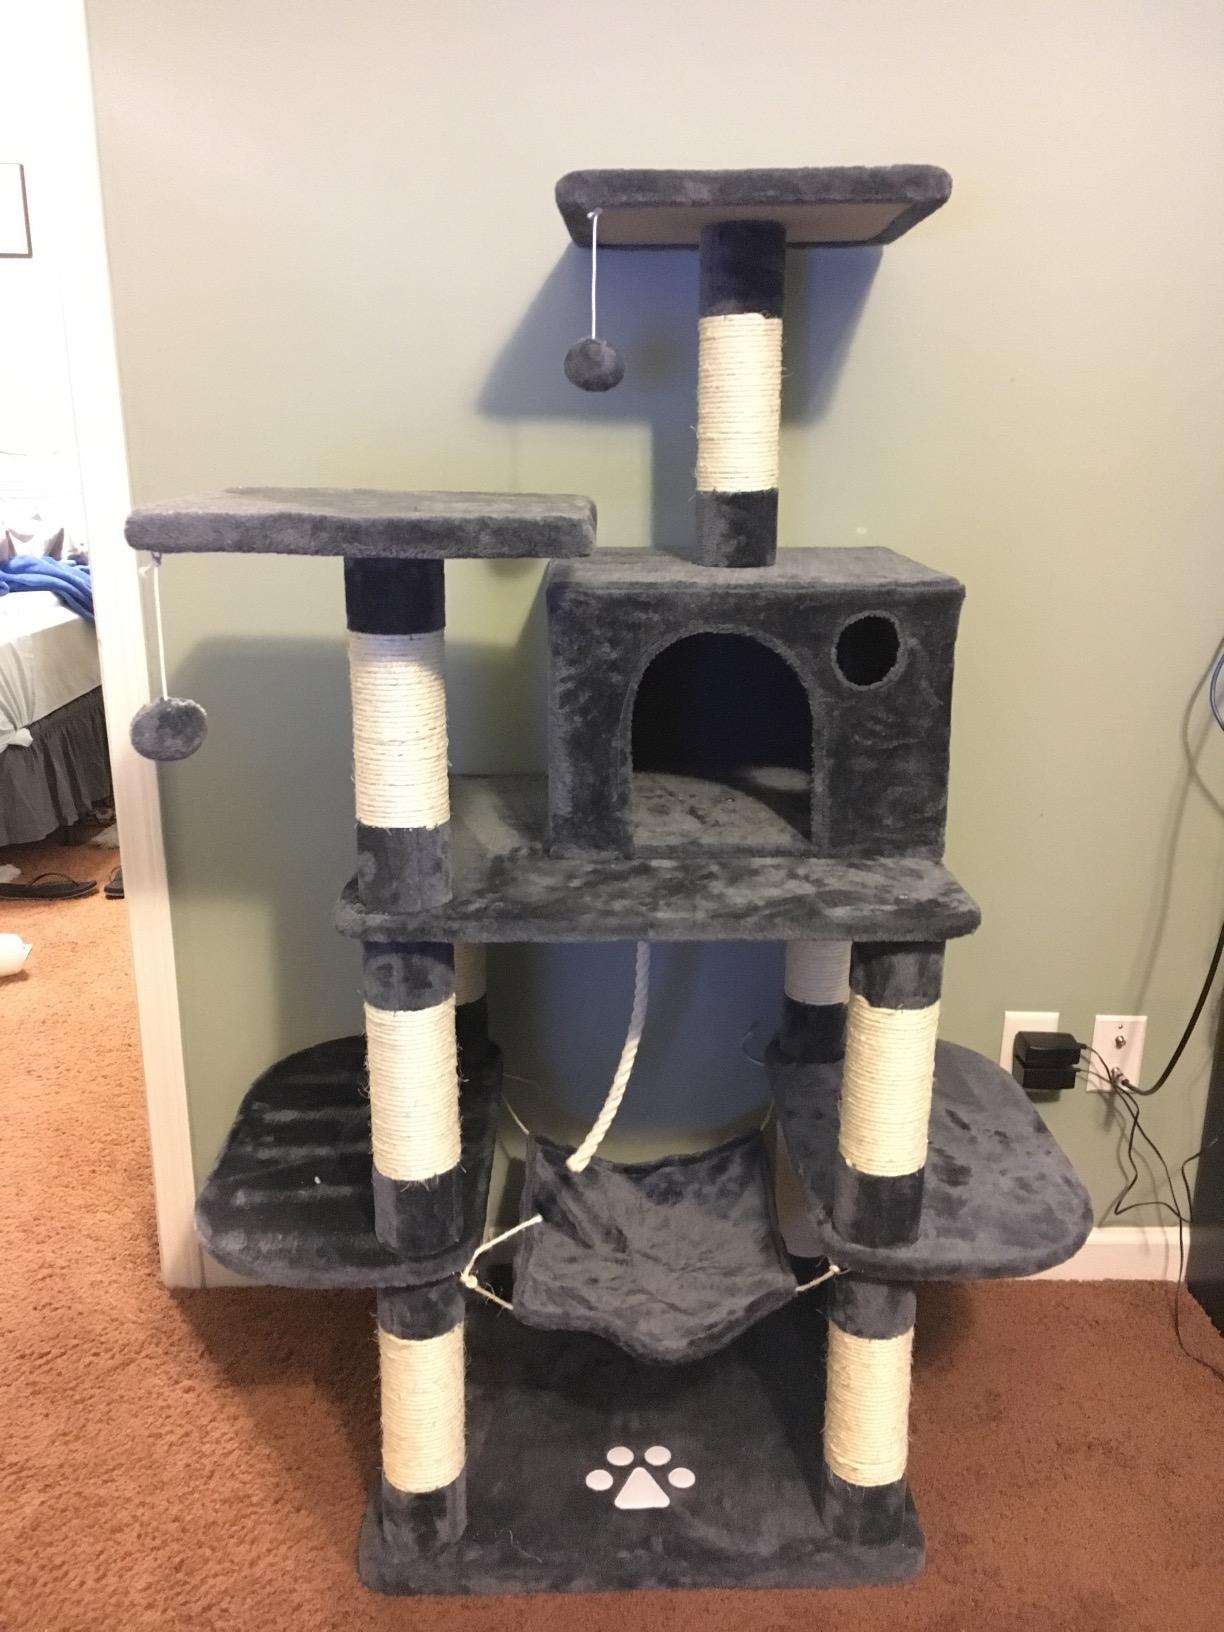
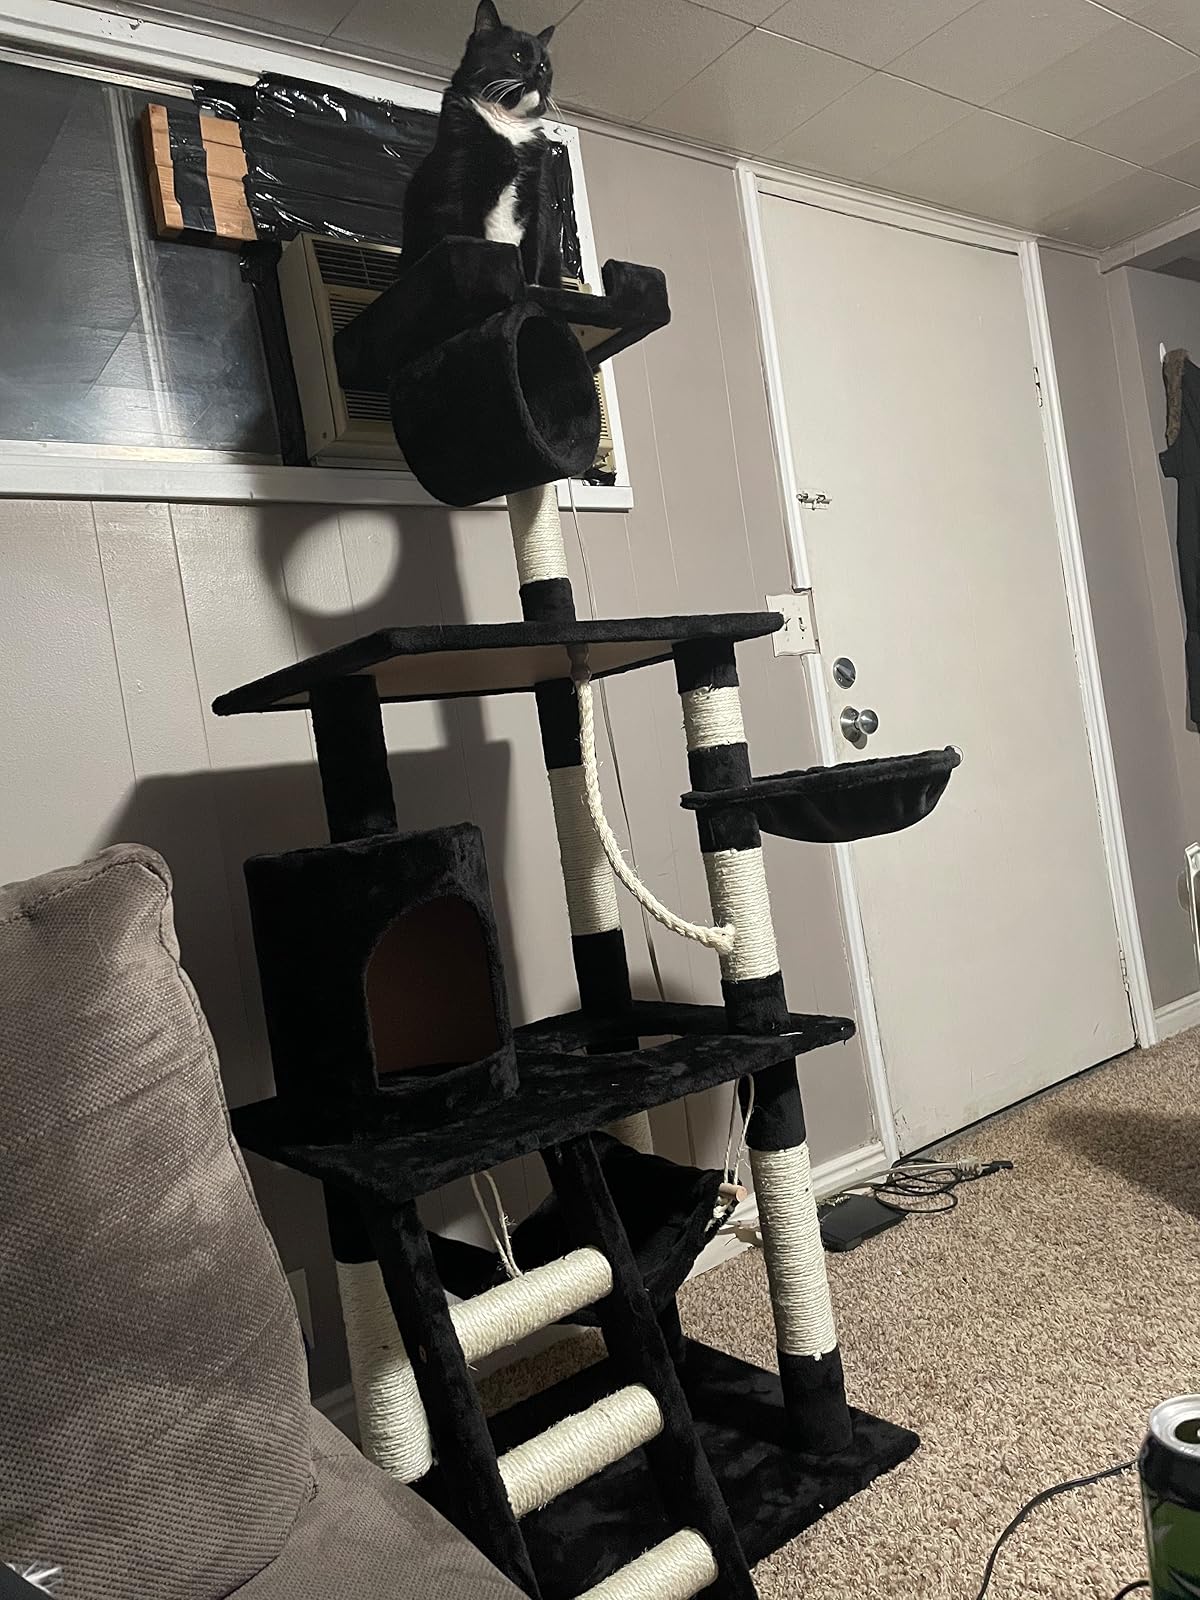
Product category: items_cat tree
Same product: no